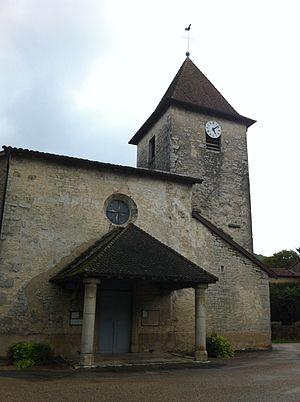
Vue de l'Église Saint-Pierre de Chavannes-sur-Suran (01250)
L'église de Chavannes-sur-Suran est une église située en France sur la commune de Chavannes-sur-Suran dans le département de l’Ain en région Auvergne-Rhône-Alpes.